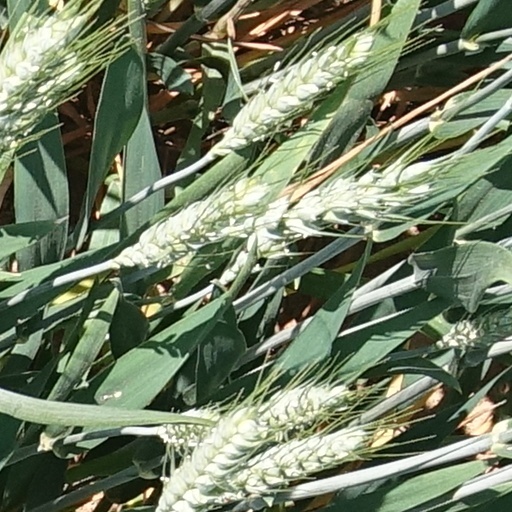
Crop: wheat